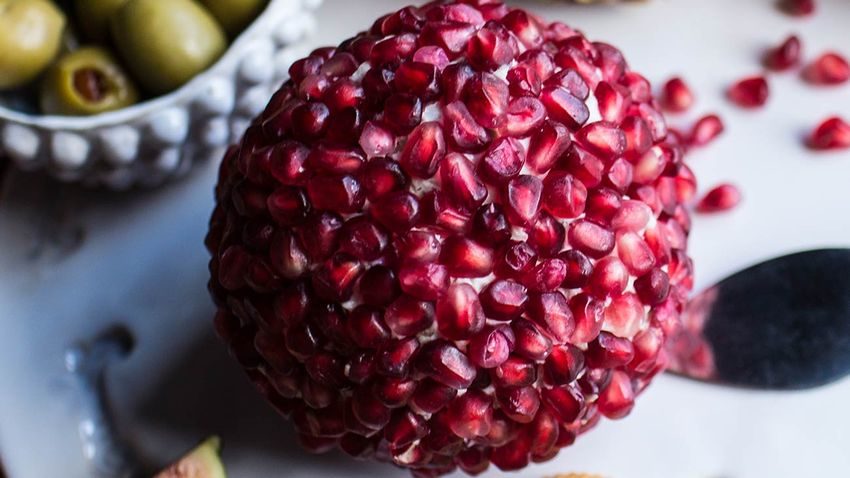
Label: Pomegranate